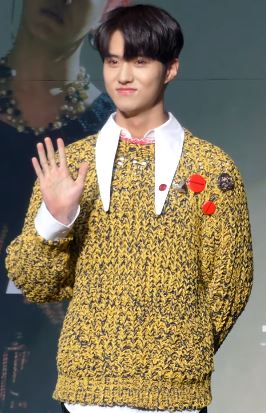
ยอวอน

| name = ยอวอน
| image = 190327 Pentagon Yeo One.jpg
| native_name = 여원
| birth_name = ยอ ชาง-กู
| birth_place = Daejeon, ประเทศเกาหลีใต้
| module = Infobox musical artist|embed=yes
| instrument = ร้องนำ
| years_active = 2016–ปัจจุบัน
|module2= Infobox Korean name |child=yes
| title = Korean name
| rr = Yeo Chang-gu
| mr = Yŏ Ch'ang-ku
| hangulstage = 여원
| rrstage = Yeo-won
| mrstage = Yŏ-wŏn
ยอ ชาง-กู (; เกิด 27 มีนาคม พ.ศ. 2539) เป็นที่รู้จักกันในชื่อ ยอวอน (Yeo One) เป็นนักร้องและนักแสดงชาวเกาหลีใต้ เขาเดบิวต์ในฐานะนักร้องในกลุ่มบอยแบนด์สัญชาติเกาหลีใต้เพนตากอน (วงดนตรีเกาหลีใต้)|เพนตากอน ในเดือนตุลาคม พ.ศ. 2559 นอกเหนือจากกิจกรรมกลุ่มในฐานะนักร้องแล้ว เขายังได้แสดงในละครโทรทัศน์หลายเรื่องอีกด้วย
== ผลงานเพลง ==
| class="wikitable plainrowheaders" style="text-align:center;"
|-
! rowspan="2" |ชื่อ
! rowspan="2" |ปี
! อันดับบนชาร์ตสูงสุด
! rowspan="2" |ยอดขาย
(Music download|DL)
! rowspan="2" |อัลบั้ม
|-
!Gaon Digital Chart|KORCharted Songs:
|-
! colspan="7" |Collaborations
|-
!scope="row"| "You Are"
| 2016
|—
|
|"Pentagon (EP)|Pentagon"
|-
! colspan="6" |เพลงประกอบภาพยนตร์
|-
! scope="row" | "Dancing Flower Scholar"
| 2018
| –
|
| "Chosun Beauty Pageant OST Part 1–13"
|-
| colspan="6" |"—" denotes releases that did not chart or were not released in that region.
|
== อ้างอิง ==
==แหล่งข้อมูลอื่น==
หมวดหมู่:ศิลปินสังกัดคิวบ์เอนเตอร์เทนเมนต์
หมวดหมู่:นักร้องเกาหลีใต้
หมวดหมู่:บุคคลที่เกิดในปี พ.ศ. 2539
หมวดหมู่:สมาชิกของเพนตากอน (วงดนตรีเกาหลีใต้)
หมวดหมู่:นักร้องชายชาวเกาหลีใต้ในศตวรรษที่ 21
หมวดหมู่:ไอดอลชายชาวเกาหลีใต้